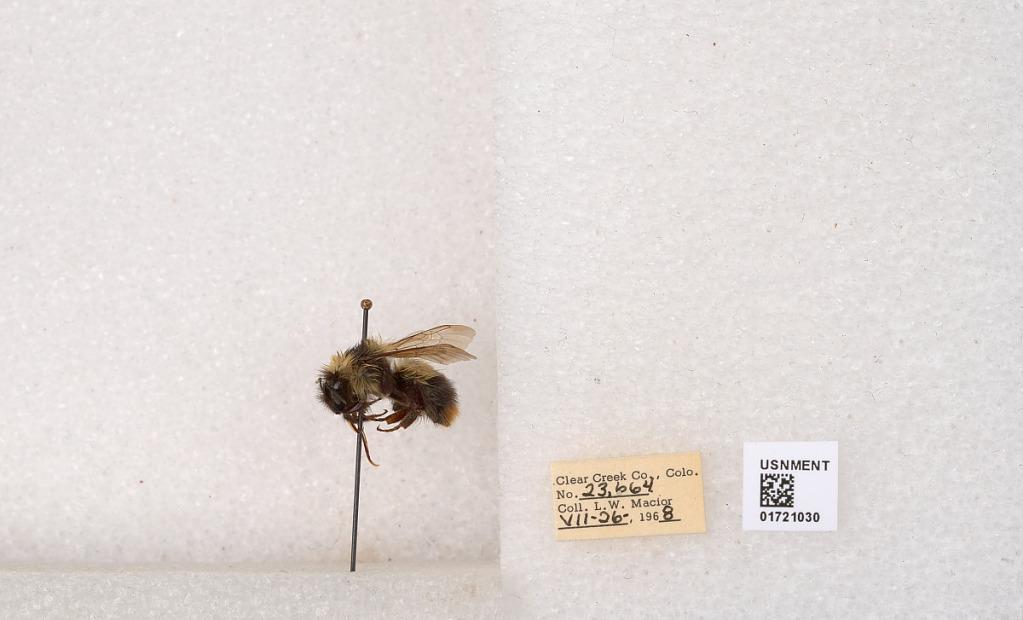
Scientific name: Bombus kirbyellus
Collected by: L. Macior
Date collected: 1968-7-26
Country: United States
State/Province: Colorado
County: Clear Creek
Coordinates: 39.6891, -105.644